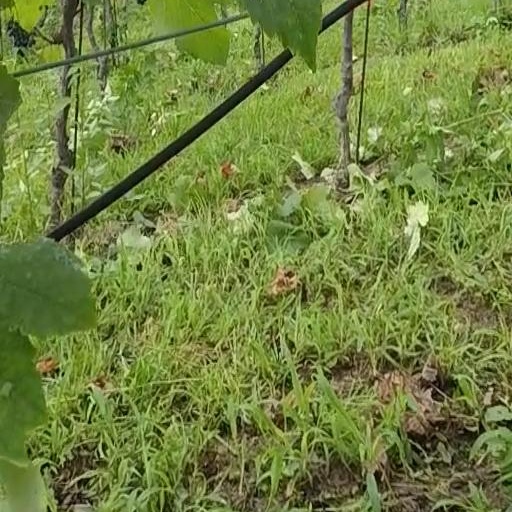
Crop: grape